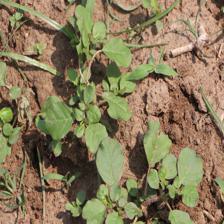
Label: BroadLeafWeed